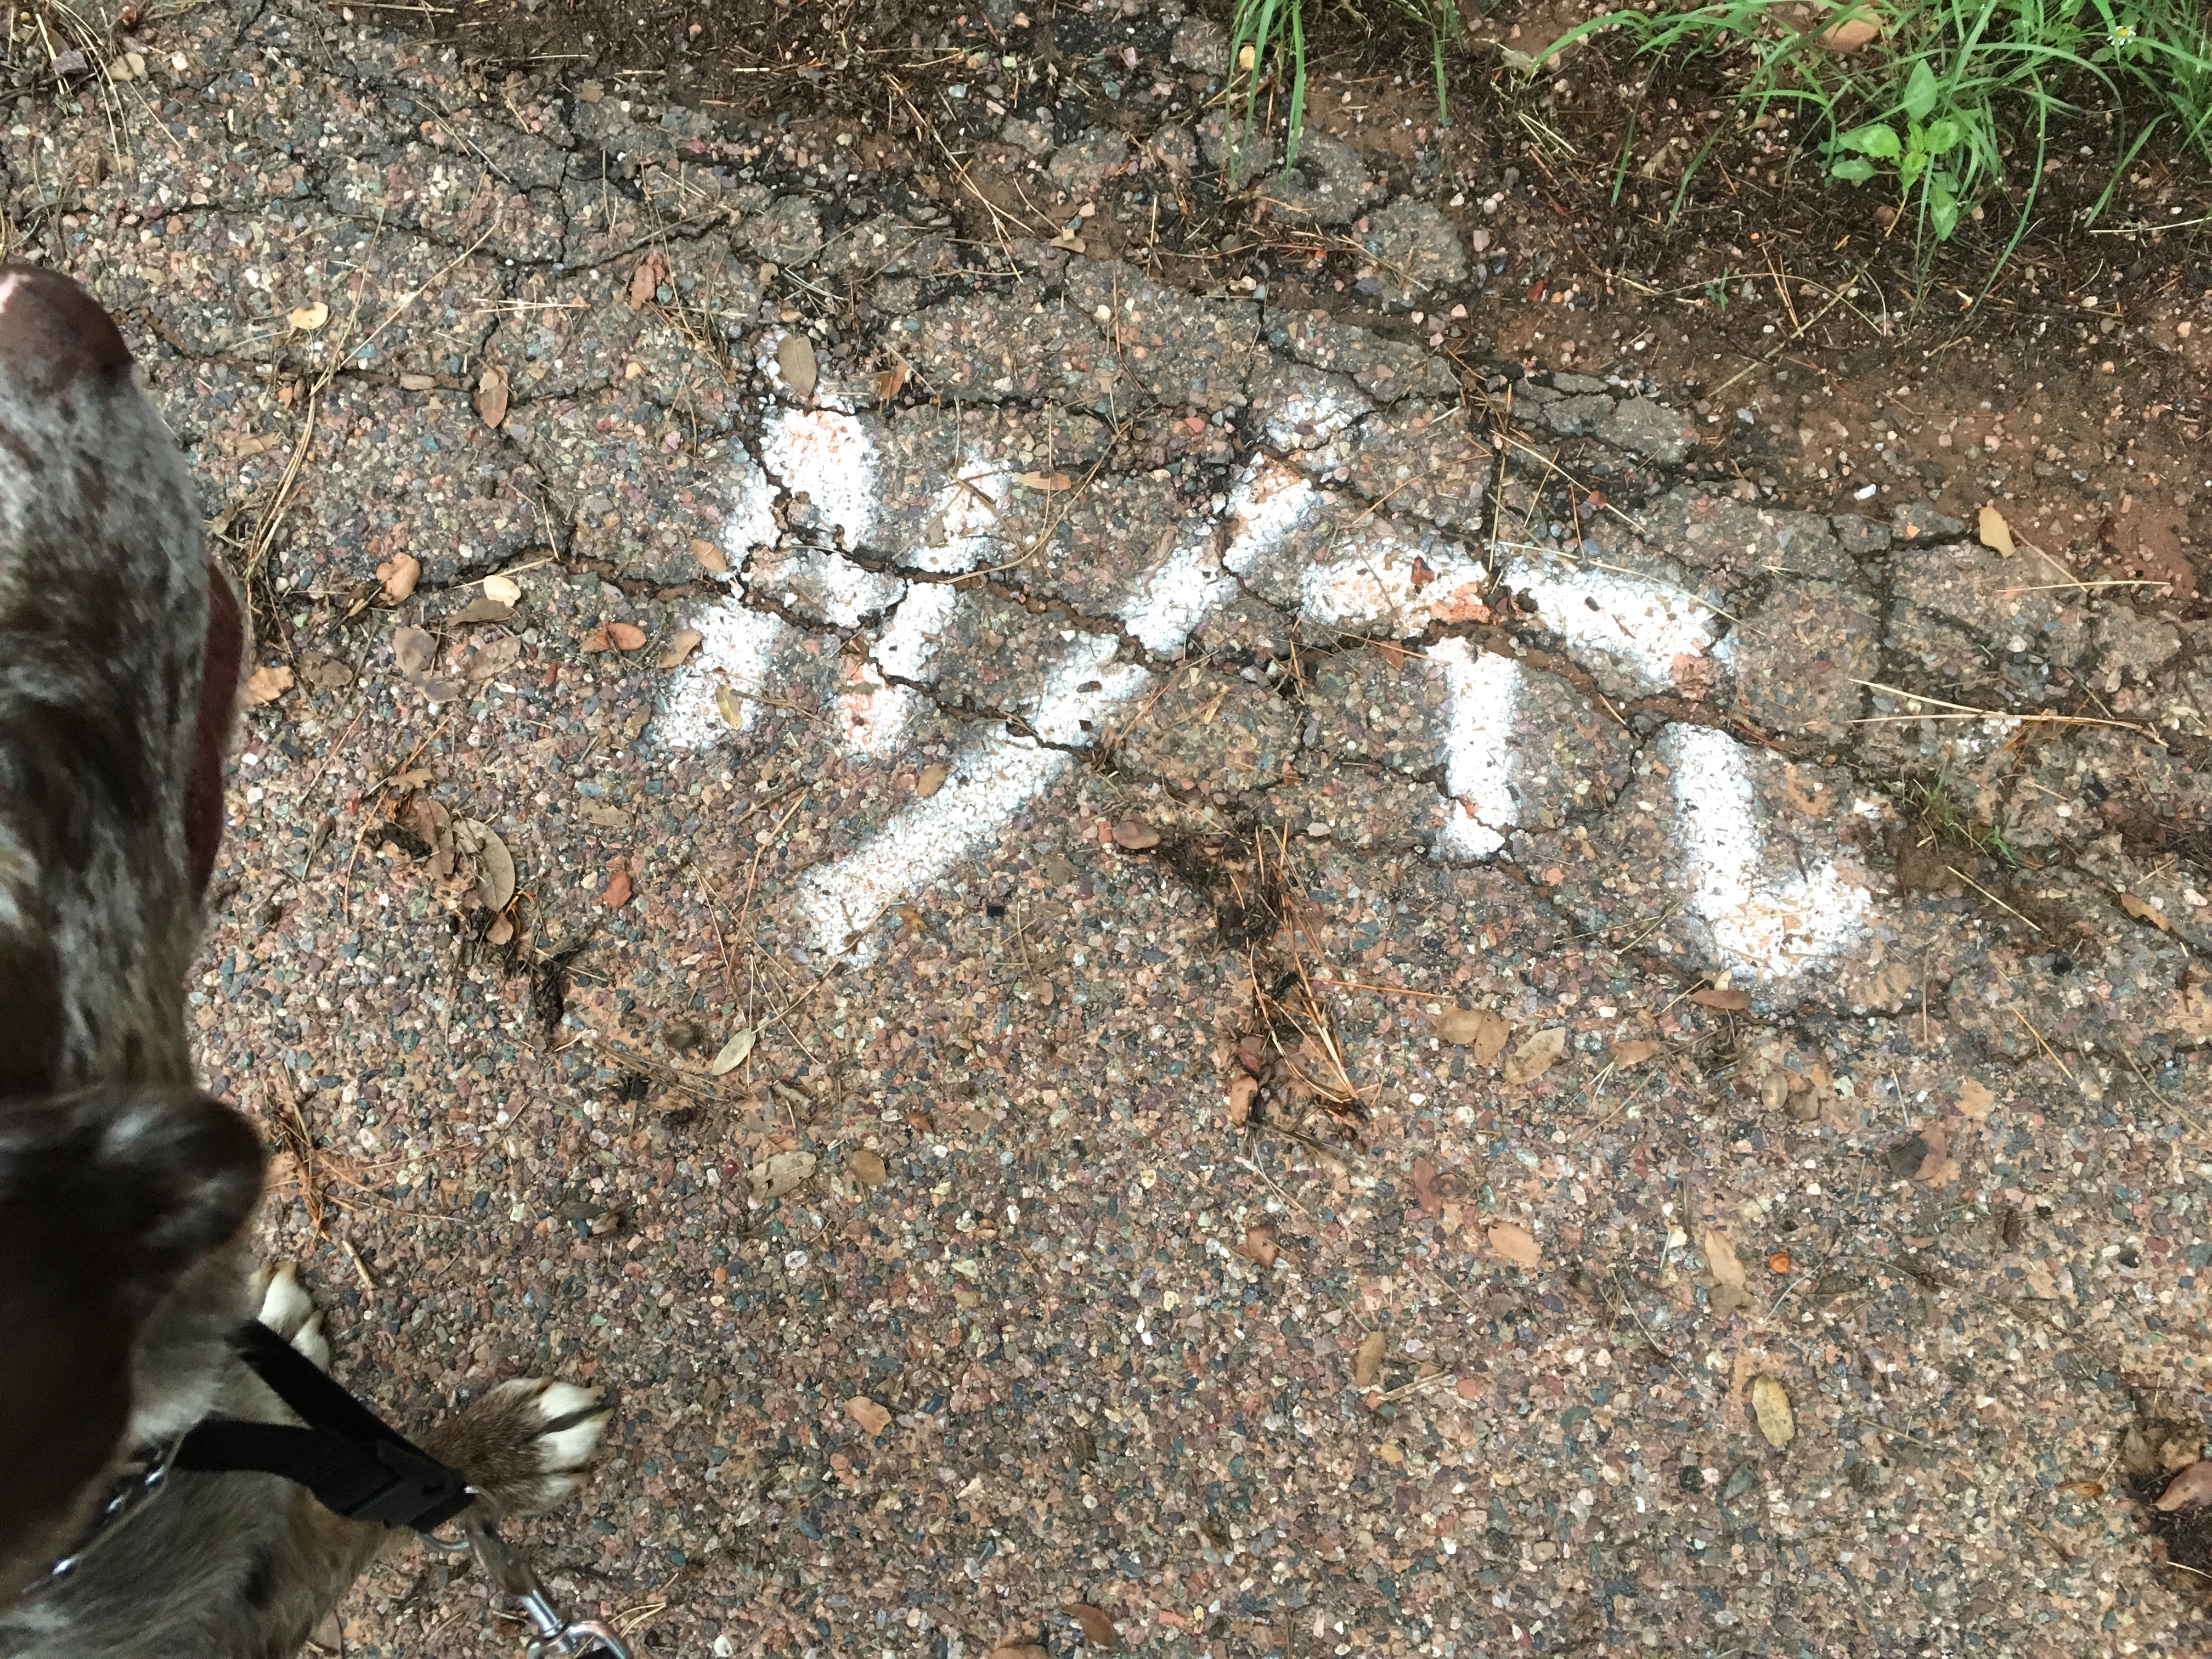
tree, grass, plant, soil, fauna